Clifton Sprague

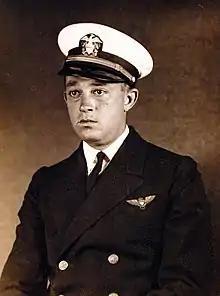
Sprague as Lieutenant, USN in 1923.

His first assignment was on the gunboat , where he served as gunnery officer, communications officer, navigator, and executive officer. "Wheeling" served as a convoy escort in the Atlantic and Mediterranean during the war. While assigned to "Wheeling" he was promoted to lieutenant (junior grade) and lieutenant. After the war in October 1919, Sprague was assigned as the reserve commanding officer of the destroyer for two months. Thereafter he was assigned to the new battleship and served as 6th broadside battery officer for one year.